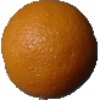
Label: Orange 1